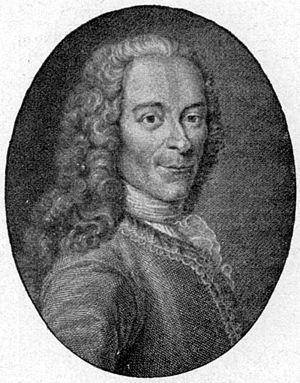
Ferney-Voltaire est une commune française située dans le département de l'Ain, en région Auvergne-Rhône-Alpes. Elle se situe aussi à côté de la frontière suisse, près de Genève.